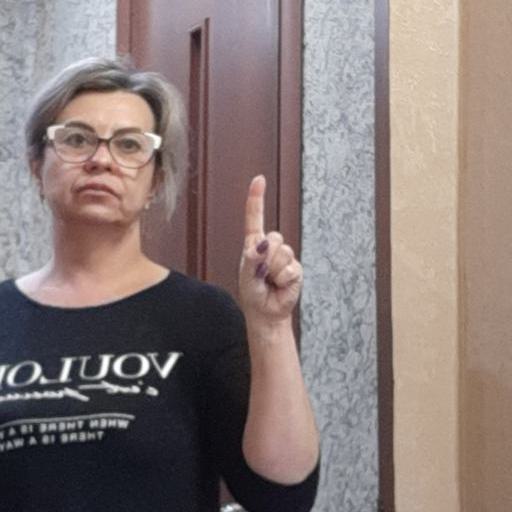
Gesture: one